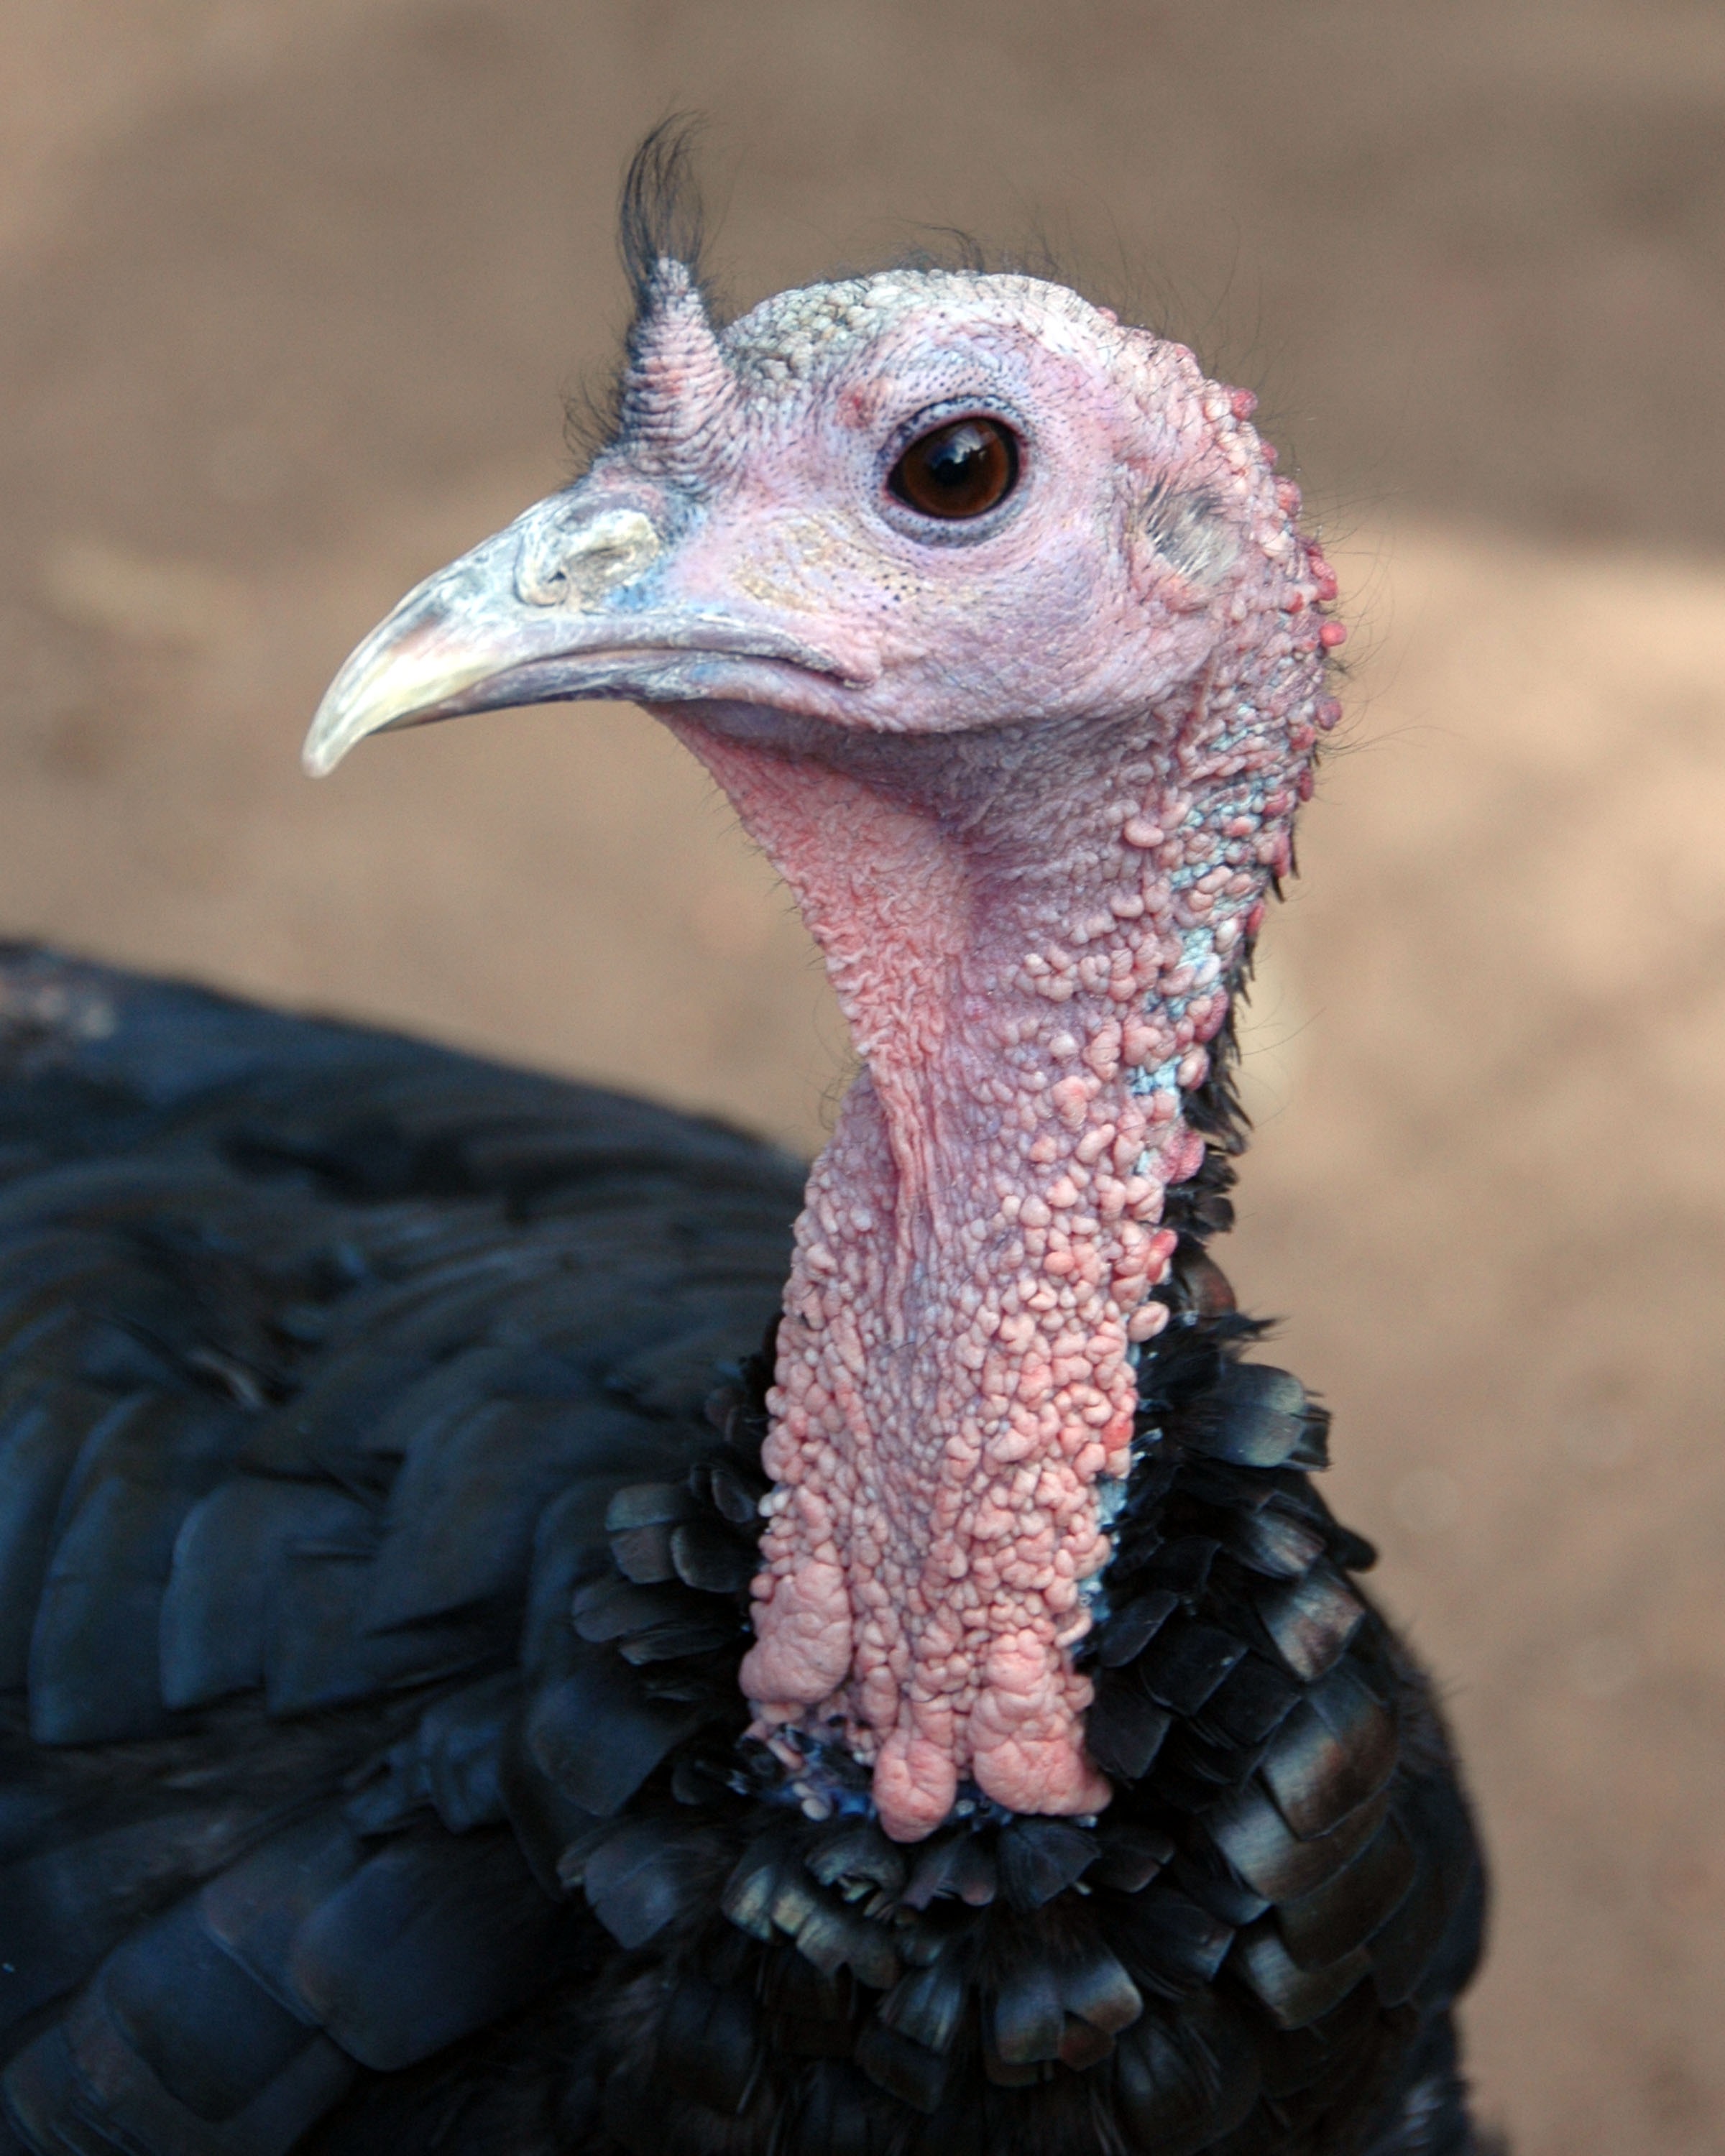
bird, beak, avian, fauna, close up, thanksgiving, galliformes, turkey, vertebrate, ratite, gobble, phasianidae, barnyard, wild turkey, domesticated turkey